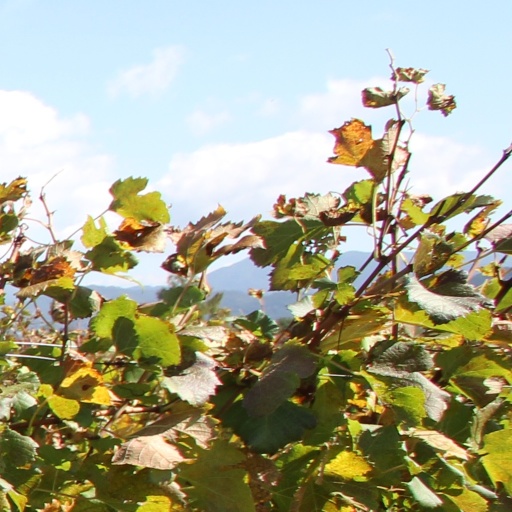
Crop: grape